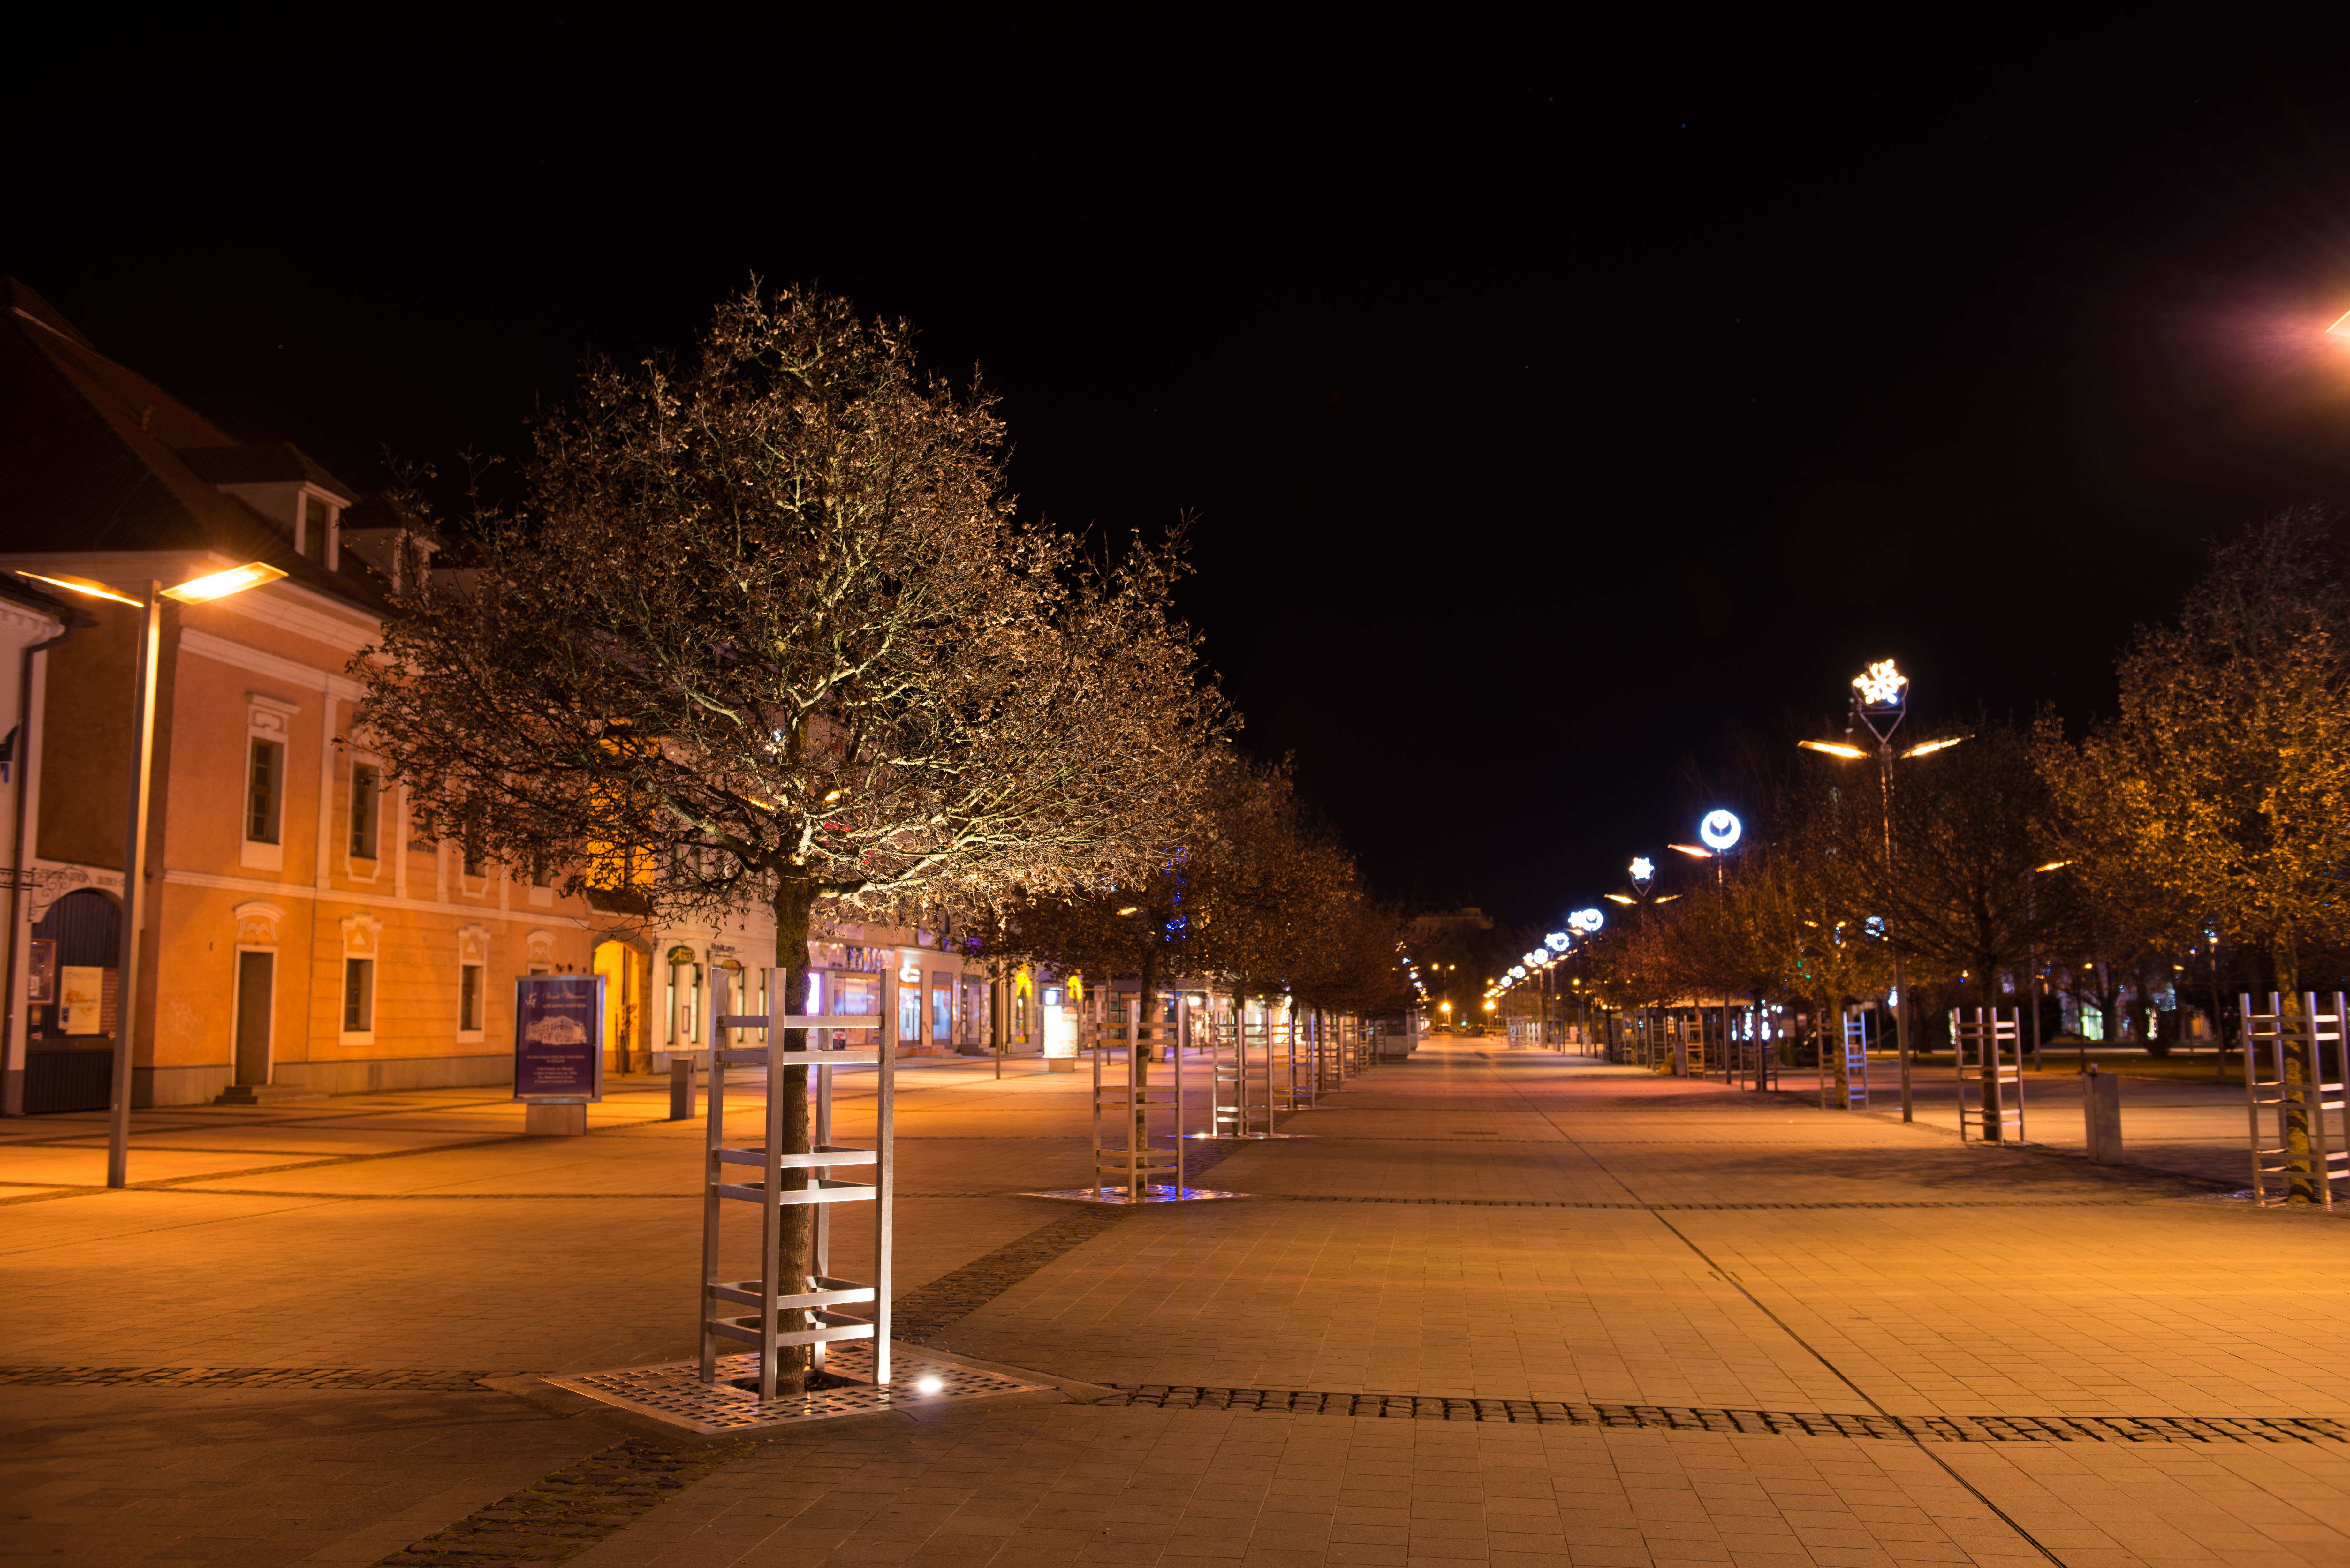
light, night, city, cityscape, downtown, dark, dusk, evening, square, darkness, street light, lighting, christmas decoration, lamps, light fixture, slovakia, christmas lights, urban area, selected